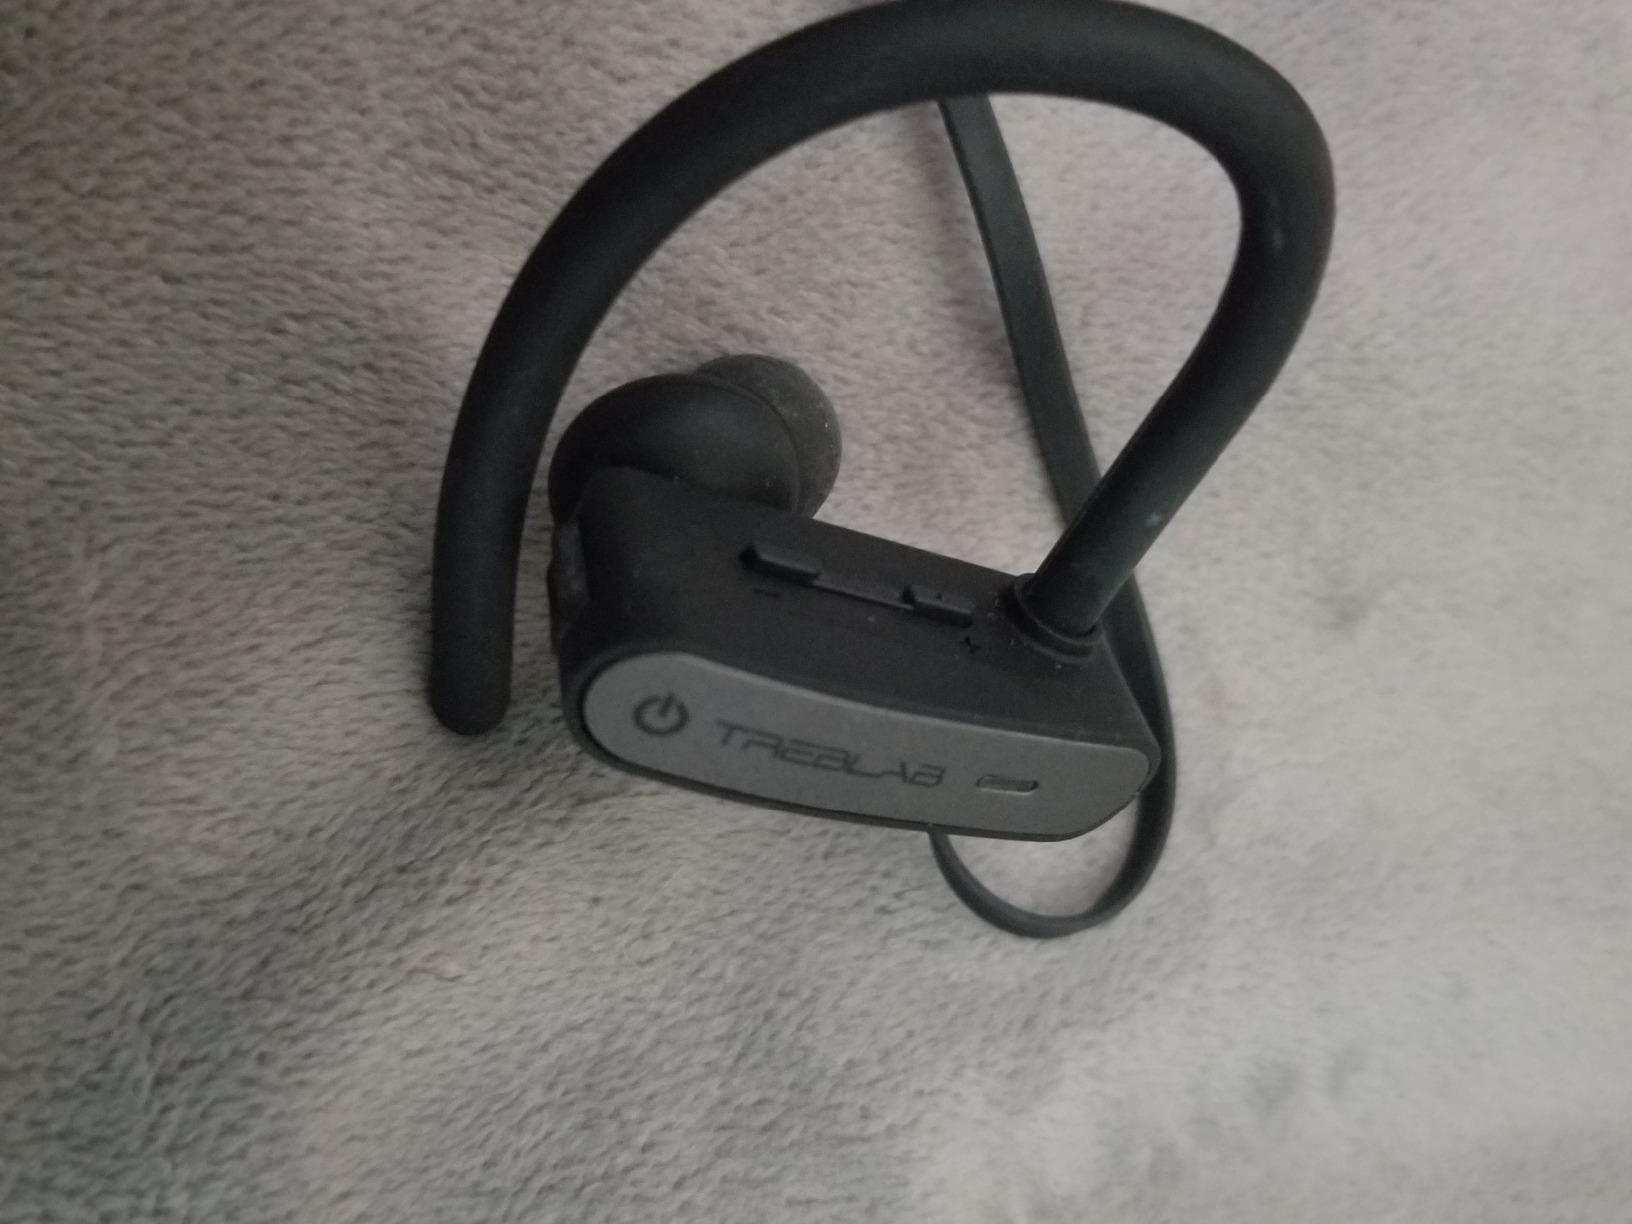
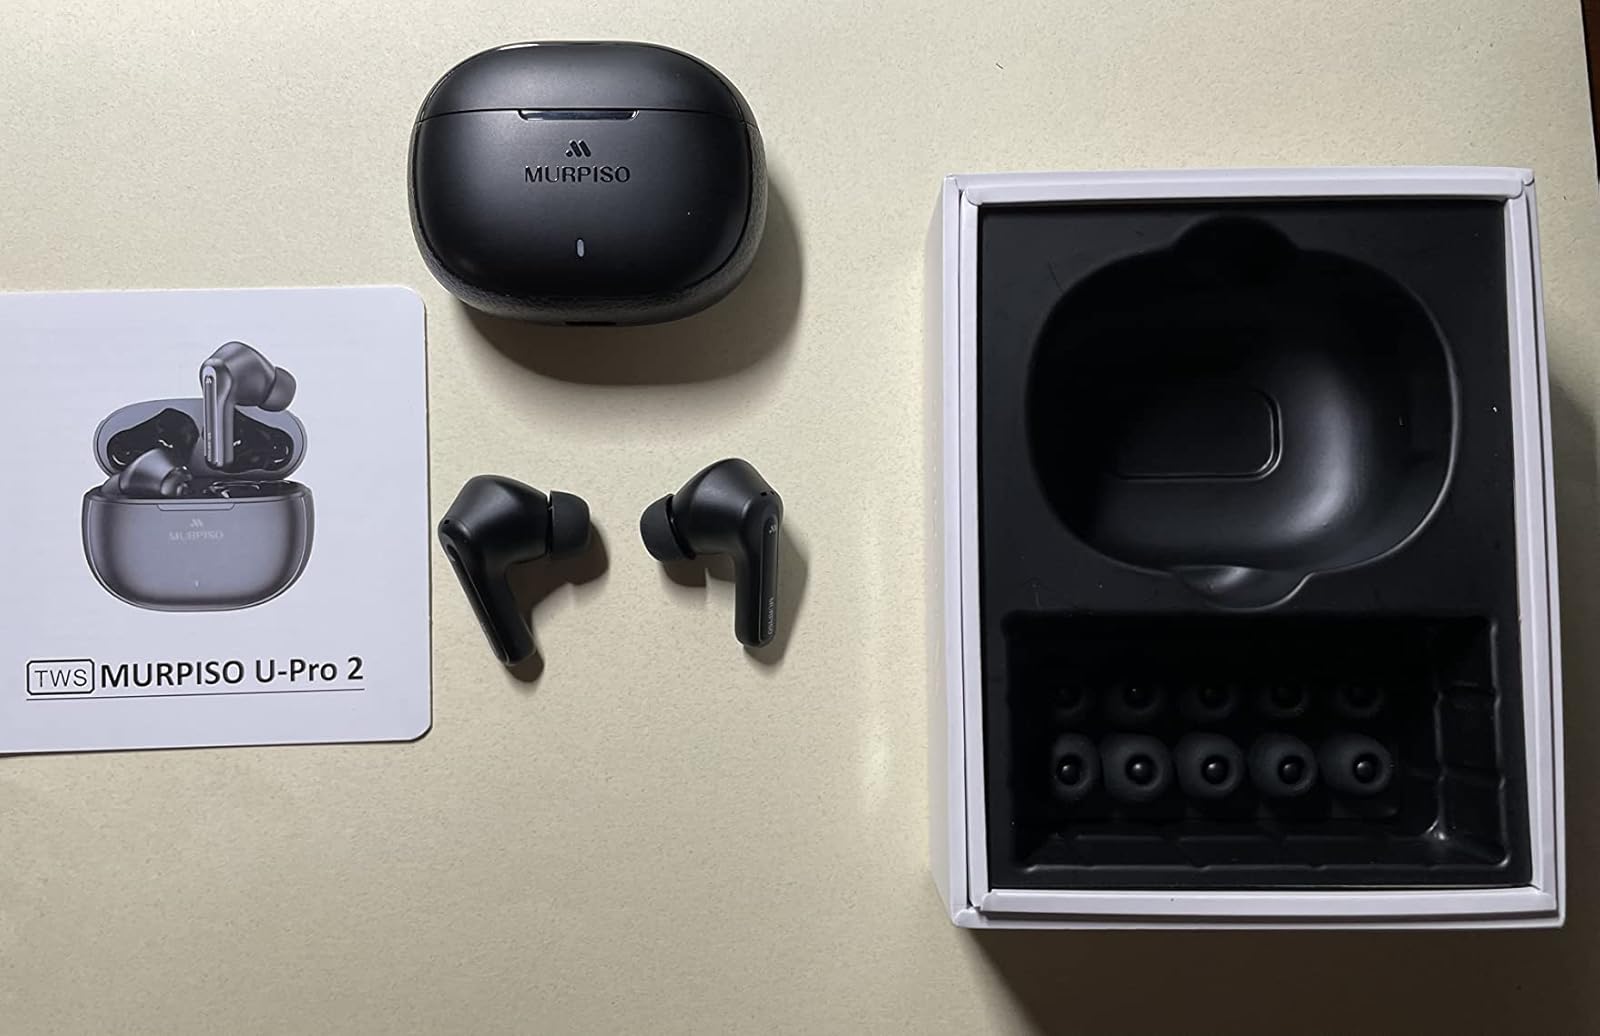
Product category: earbuds
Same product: no